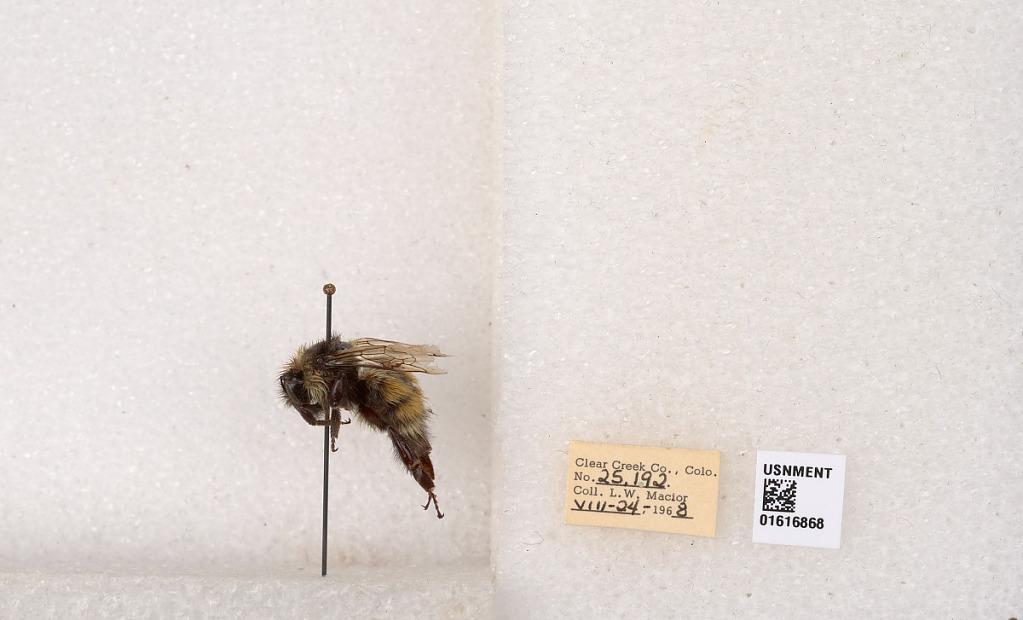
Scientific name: Bombus (Pyrobombus) sylvicola Kirby
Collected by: L. Macior
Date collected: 1968-7-24
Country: United States
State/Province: Colorado
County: Clear Creek
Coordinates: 39.6891, -105.644